List of UK Albums Chart number ones of the 1970s

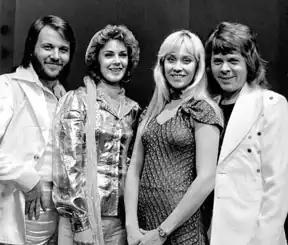

The UK Albums Chart is a record chart based on weekly album sales in the United Kingdom; during the 1970s, a total of 148 albums reached number one. In October 1971, "Imagine" by John Lennon and The Plastic Ono Band became the 100th album to top the UK chart; seven years later, "Nightflight to Venus" by Boney M. became the 200th album to do so.